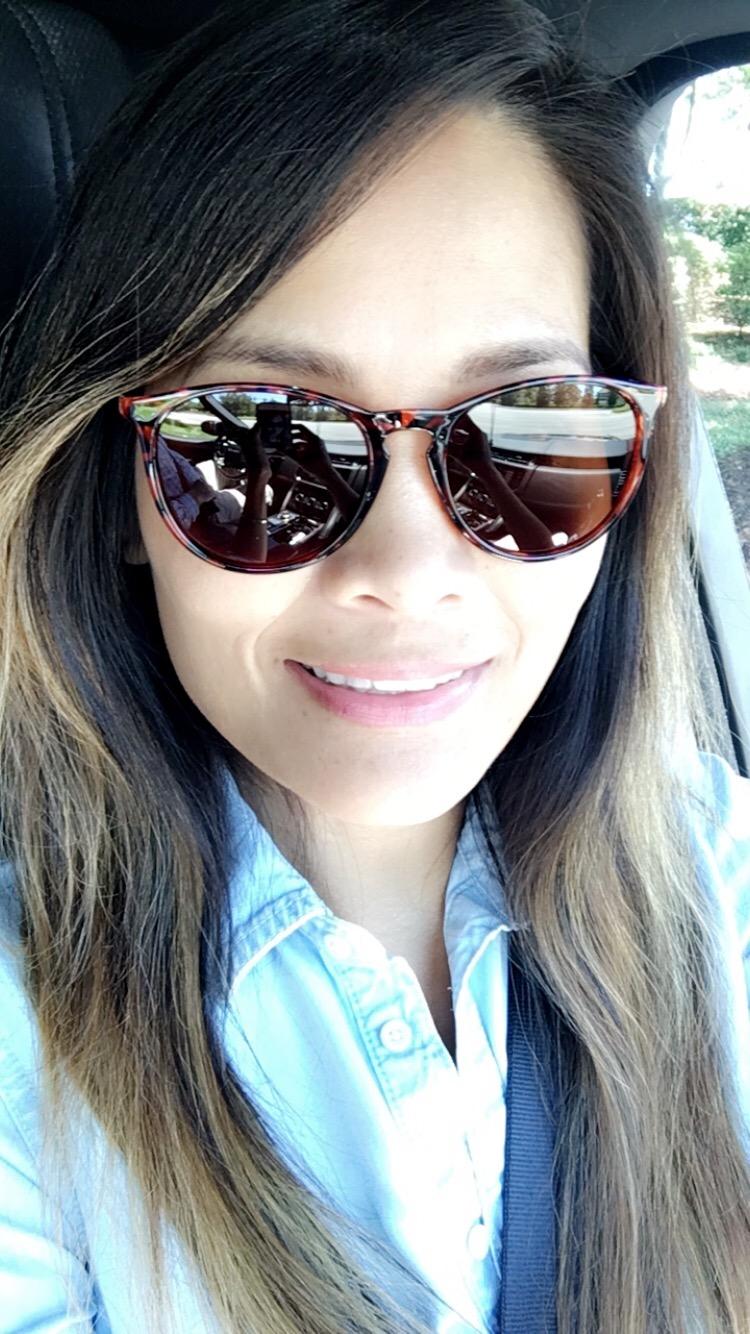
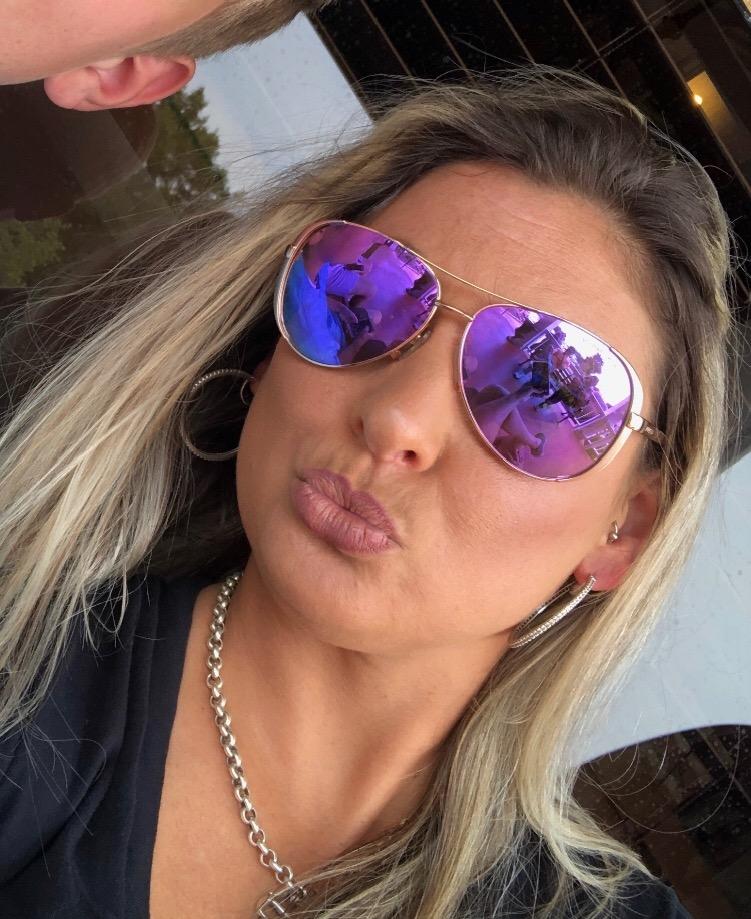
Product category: accessories_sunglasses
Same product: no